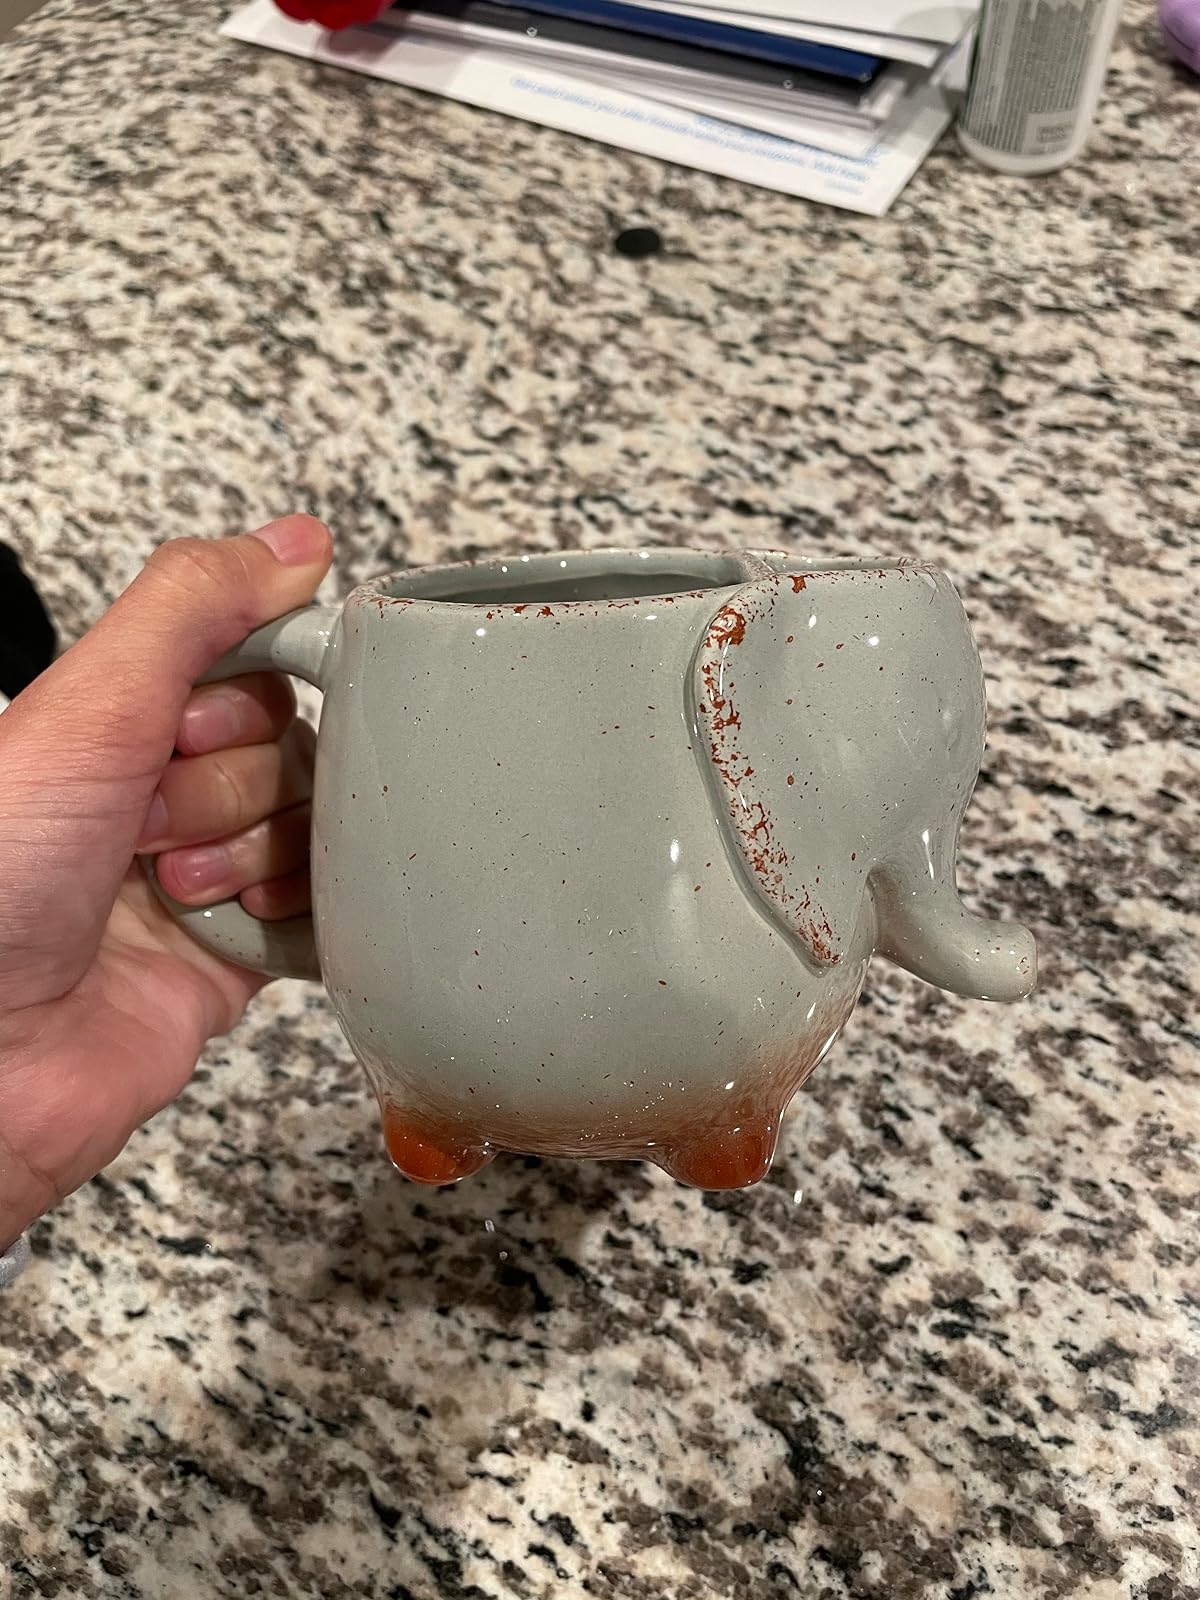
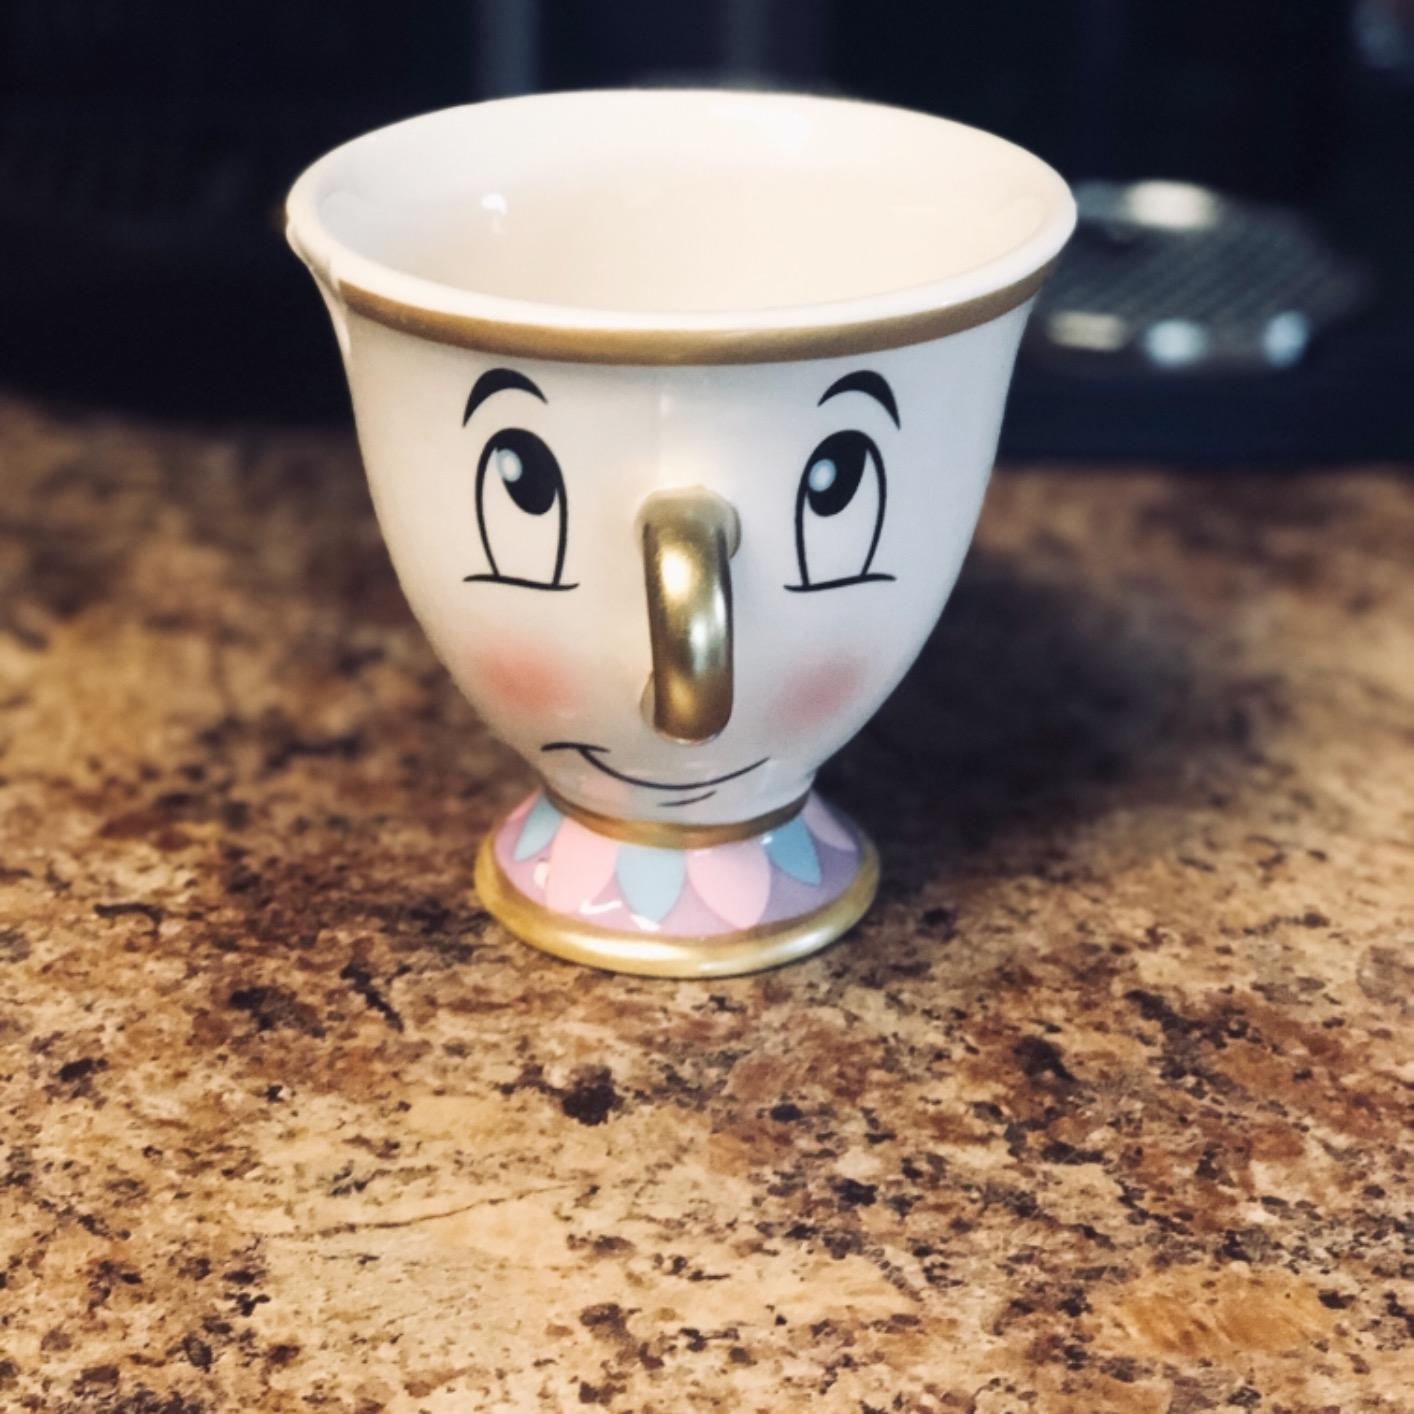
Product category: items_mug
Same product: no